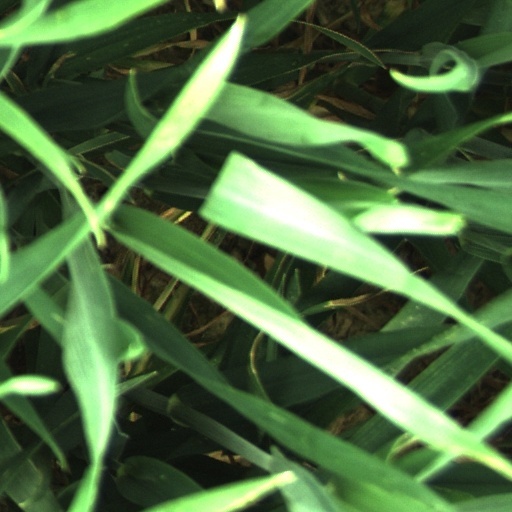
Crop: wheat